Southwest Ohio Regional Transit Authority

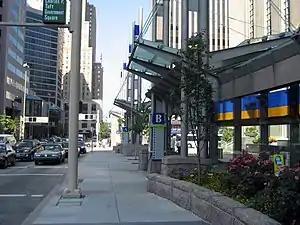
Located on Fifth Street between Walnut and Main in Cincinnati, Government Square serves as Metro's downtown transit hub.

Most of SORTA's roughly 3,600 stops are simply marked with a sign on a pole listing routes the stop serves, and are fairly infrastructure-light. Several dozen stops include bus shelters and covered benches. Several suburban stops are park-and-rides. Government Square is the main transit station, located downtown near Fountain Square. SORTA owns and operates several transit centers across the region including the recently constructed Northside Transit Center, Oakley Transit Center, and Glenway Transit Center. SORTA operates the Riverfront Transit Center though it's only used for a layover point for the Metro*Plus route and a stop for route 85.